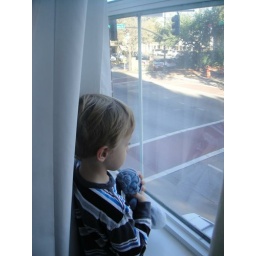
watching the cars go by from the hotel window